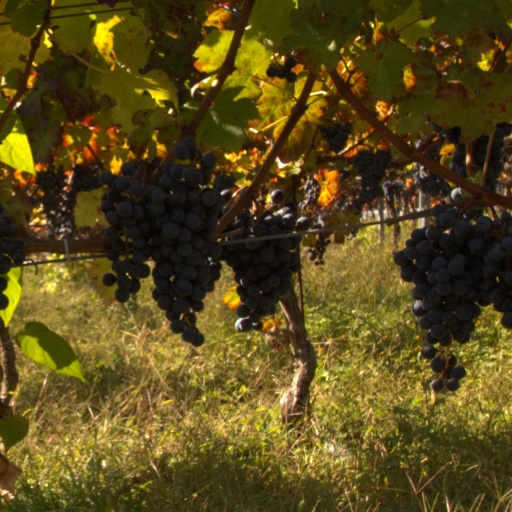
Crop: grape